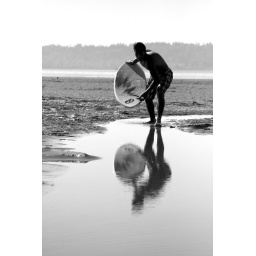
my buddy ryan skim boarding in white rock beach